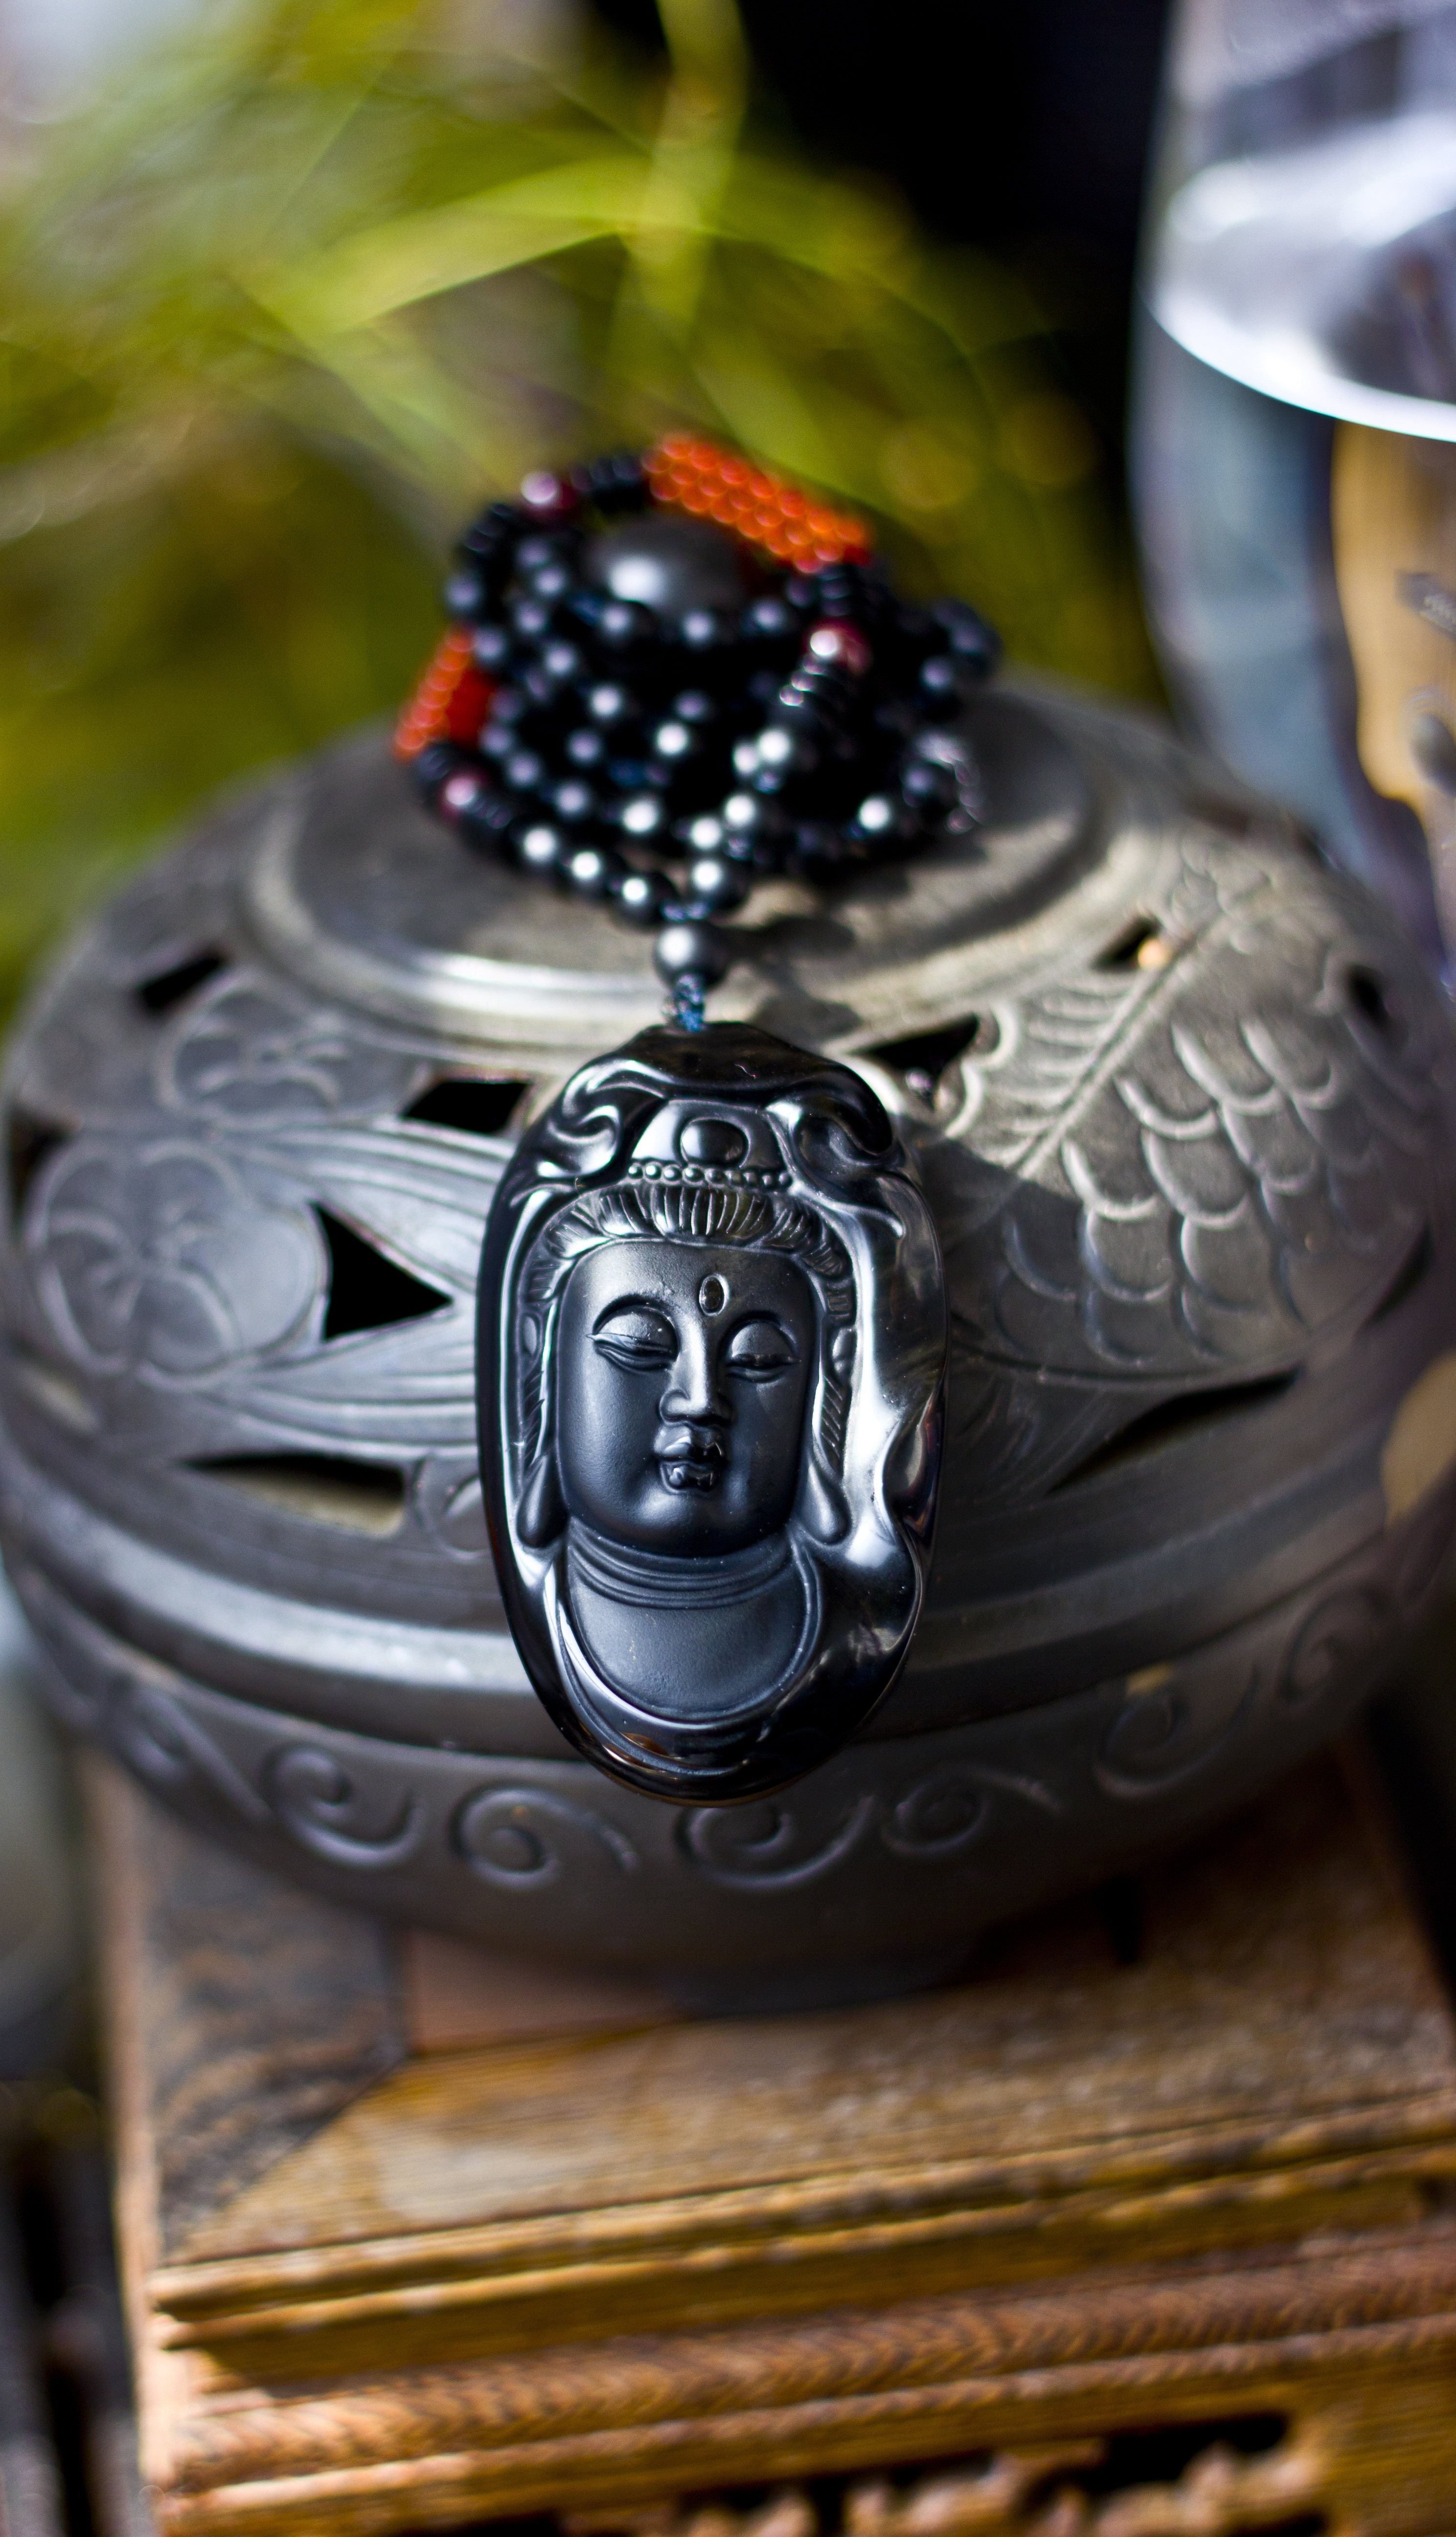
ring, black, still life, art, light and shadow, macro photography, china wind, fashion accessory